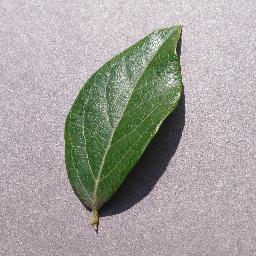
Label: Blueberry___healthy